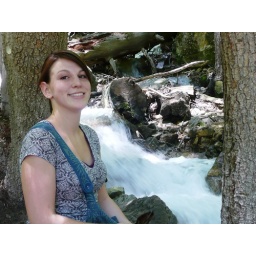
Pretty girl by the river